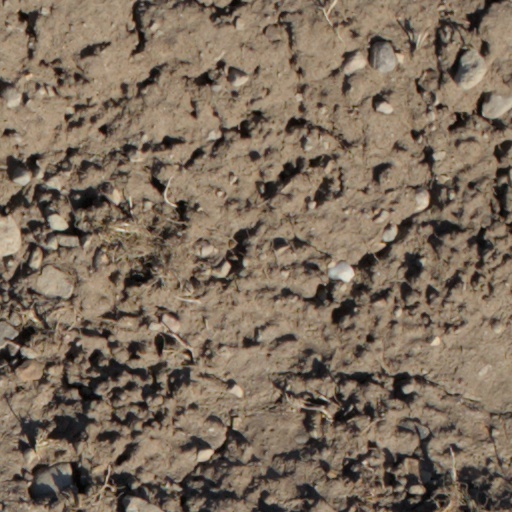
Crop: wheat